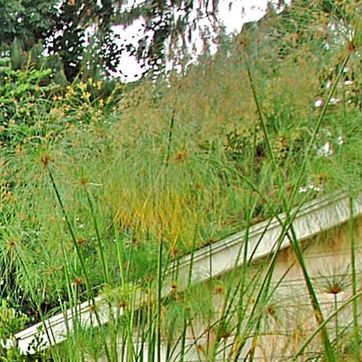
Material: foliage